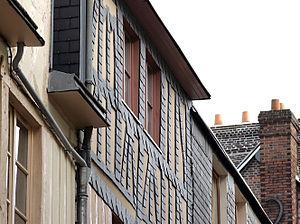
Une maison à colombages ou maison à pans de bois, ou encore maison en corondages, est une maison constituée de deux éléments principaux :